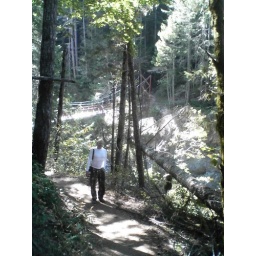
trail beside the river and bridge